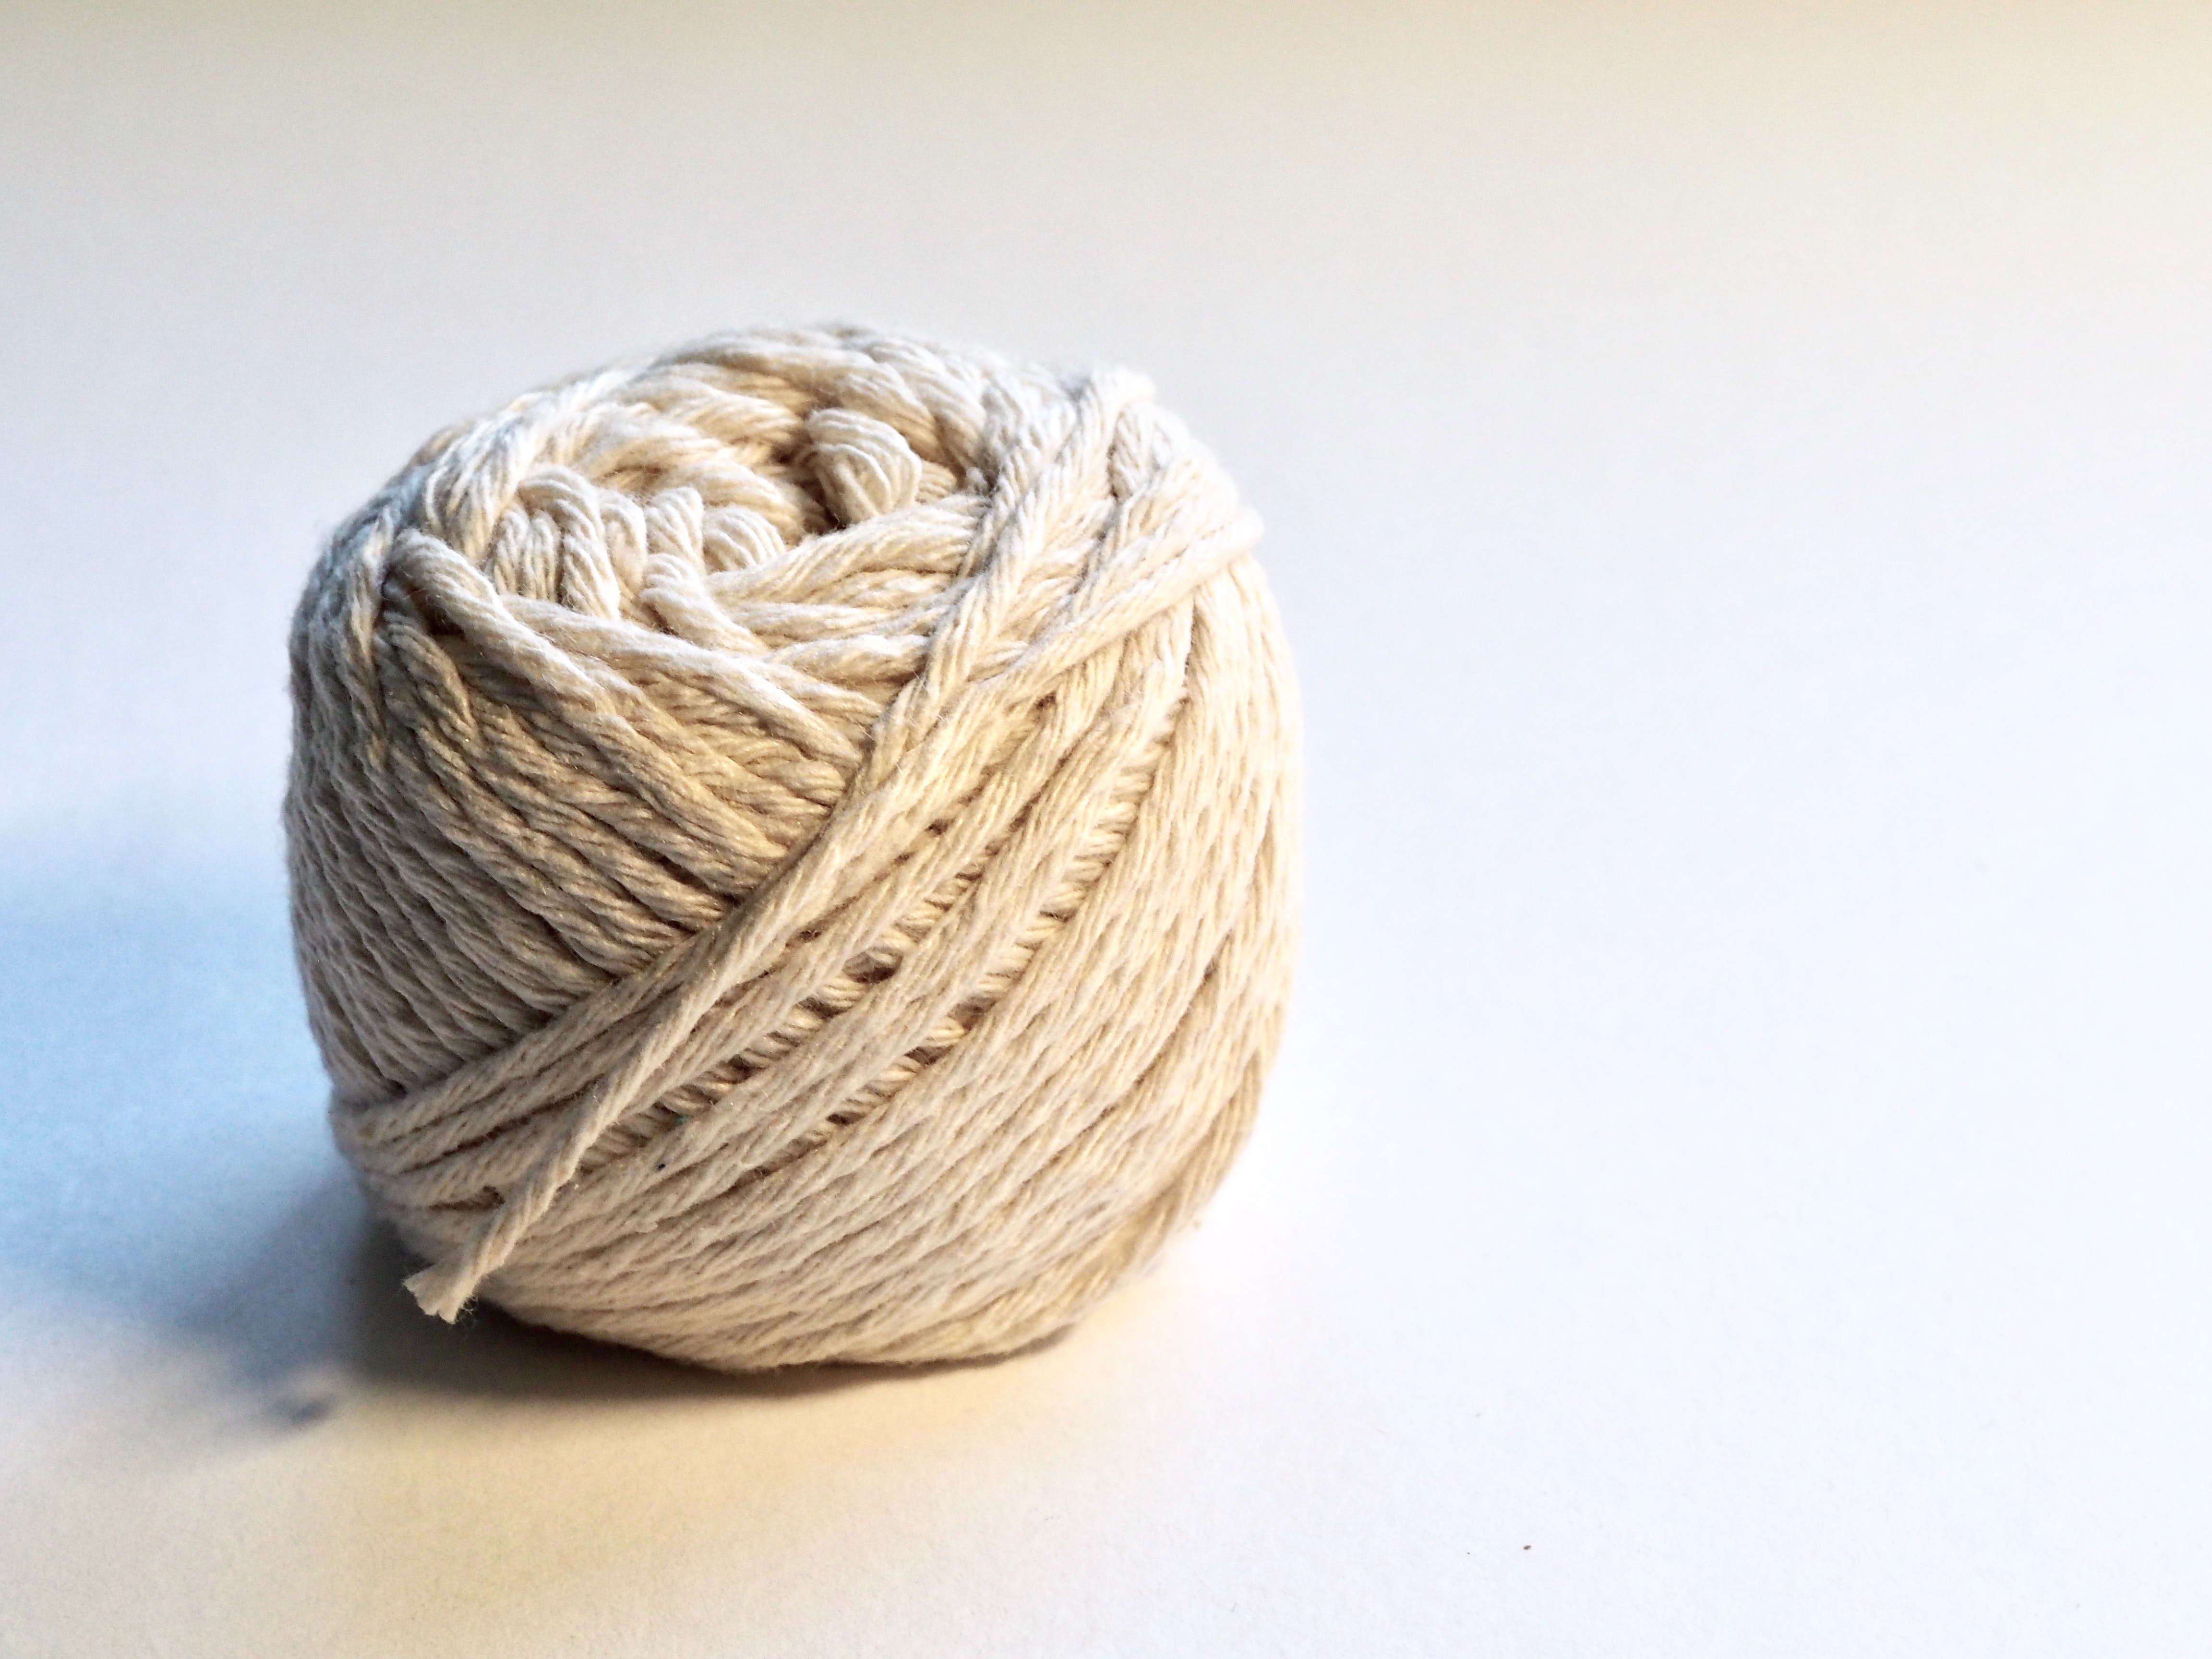
wool, thread, rope, twine, woolen, textile, beige